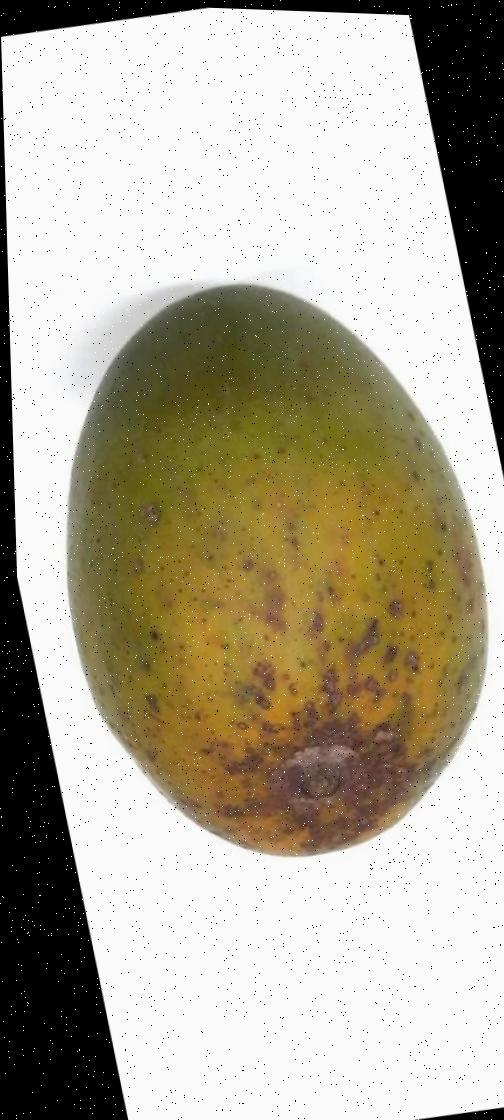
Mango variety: Himsagor